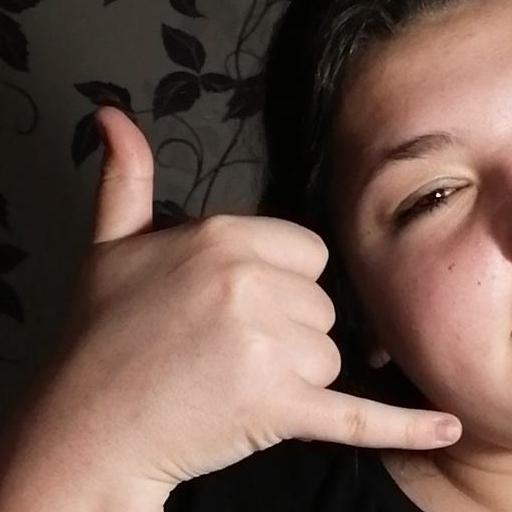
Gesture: call